Autun Cathedral

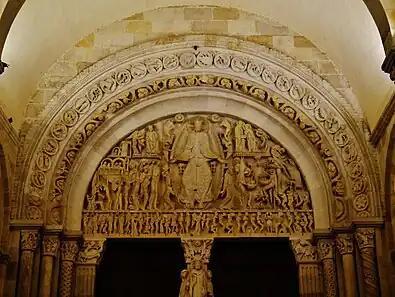
The tympanum is bordered on the outside by a series of about thirty circular medallions, where alternate scenes of season and astrological signs.

Gislebertus' "Temptation of Eve" (French: "La Tentation d'Ève") was originally the lintel of the north door of the cathedral. It is stated that the Temptation of Eve was created around the 1130s at the same time in which the Last Judgment and the narrative capitals were made. This large sculpture is now displayed in the Musée Rolin, Autun, France.